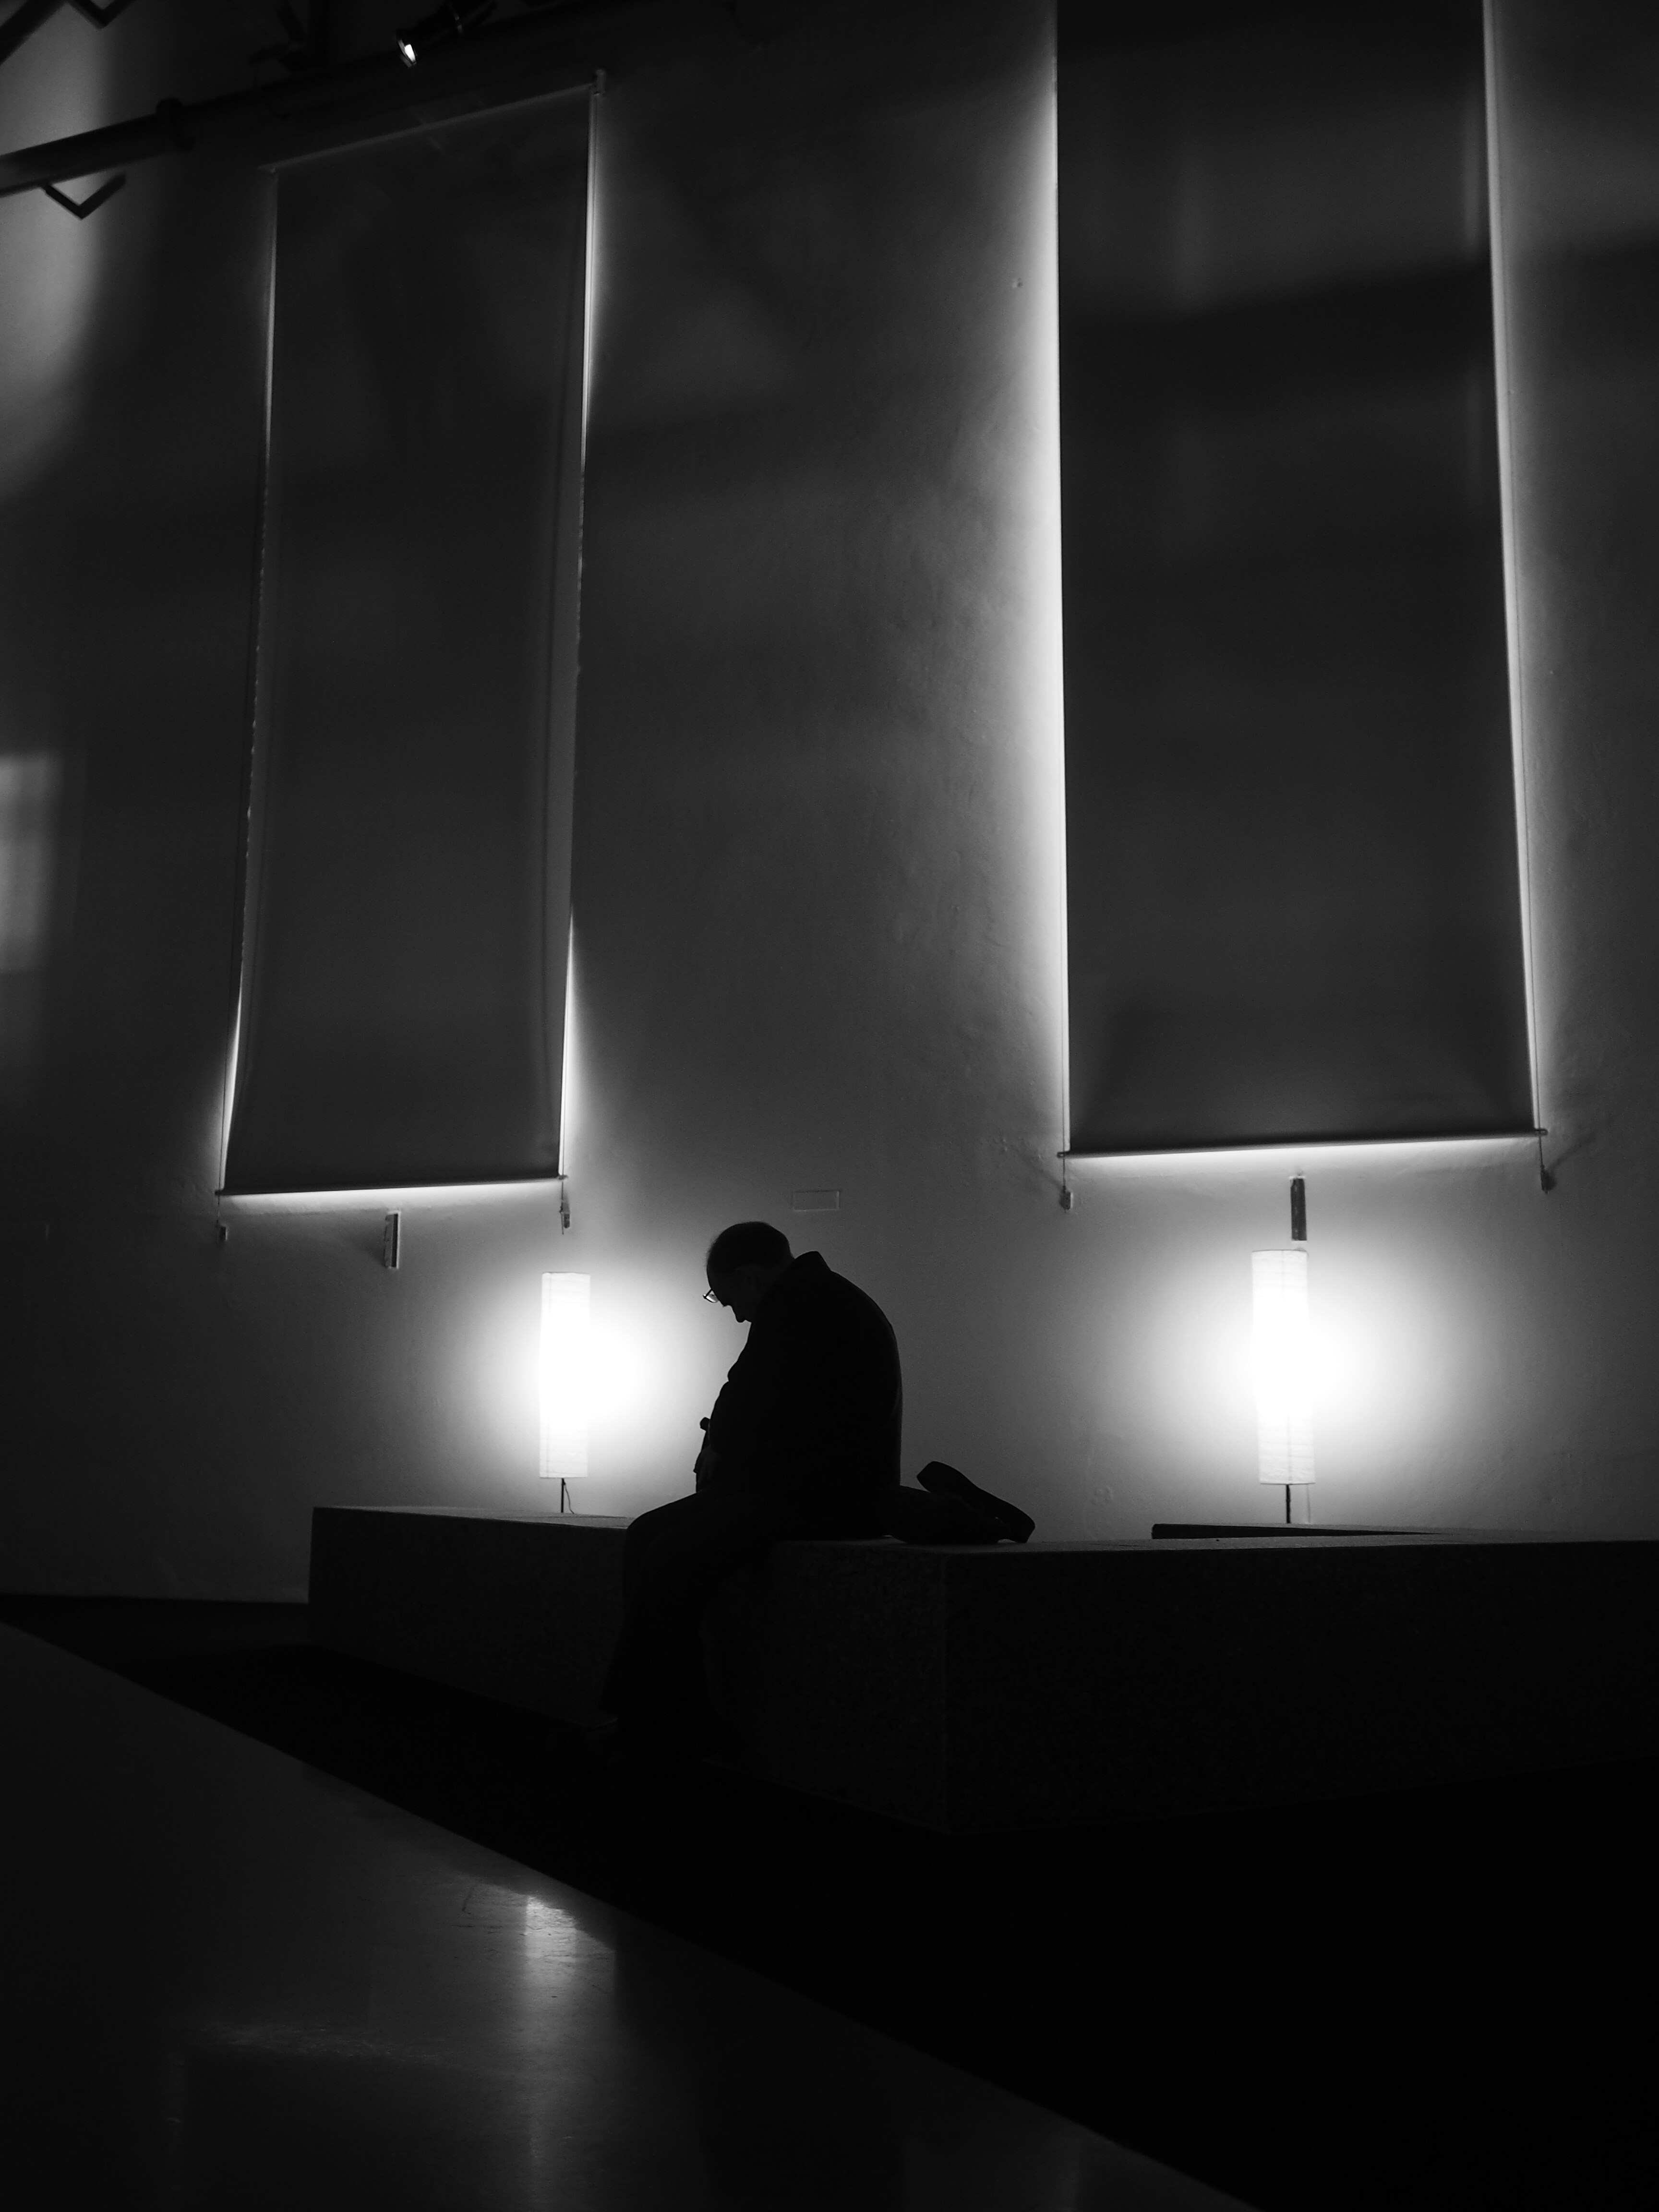
silhouette, light, black and white, people, white, street, urban, social, ceiling, lens, shadow, darkness, black, monochrome, lighting, interior design, streetphotography, bw, blackandwhite, blackwhite, streets, design, moments, public, olympus, light fixture, prime, rua, omd, streetphoto, silhouettes, shape, 17mm, lisboa, lisbon, moment, unposed, souls, pretobranco, pb, inpublic, fotografiaderua, joolavinha, em10, monochrome photography